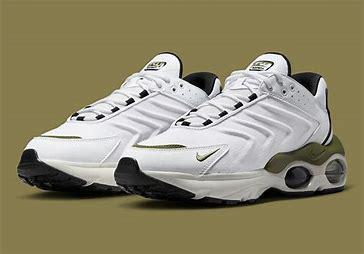
Brand: Nike
Model: Air Max TW